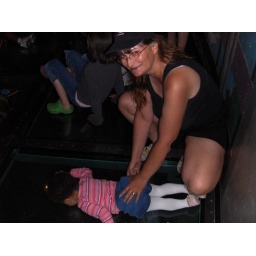
fascinated by the glass floor